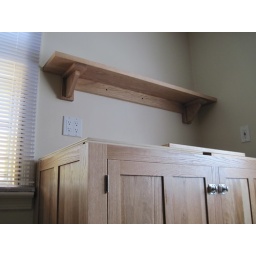
shelf above stand alone cabinet